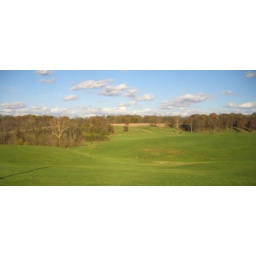
Taken out of the car window in the Clarksville, OH area on trip back from Cowen Lake.